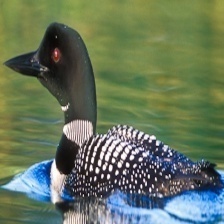
Species: COMMON LOON
Scientific name: GAVIA IMMER